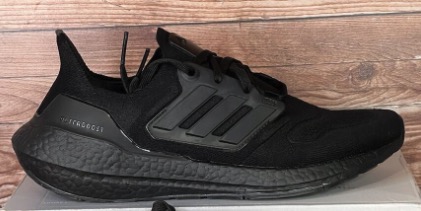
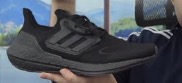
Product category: misc
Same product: yes